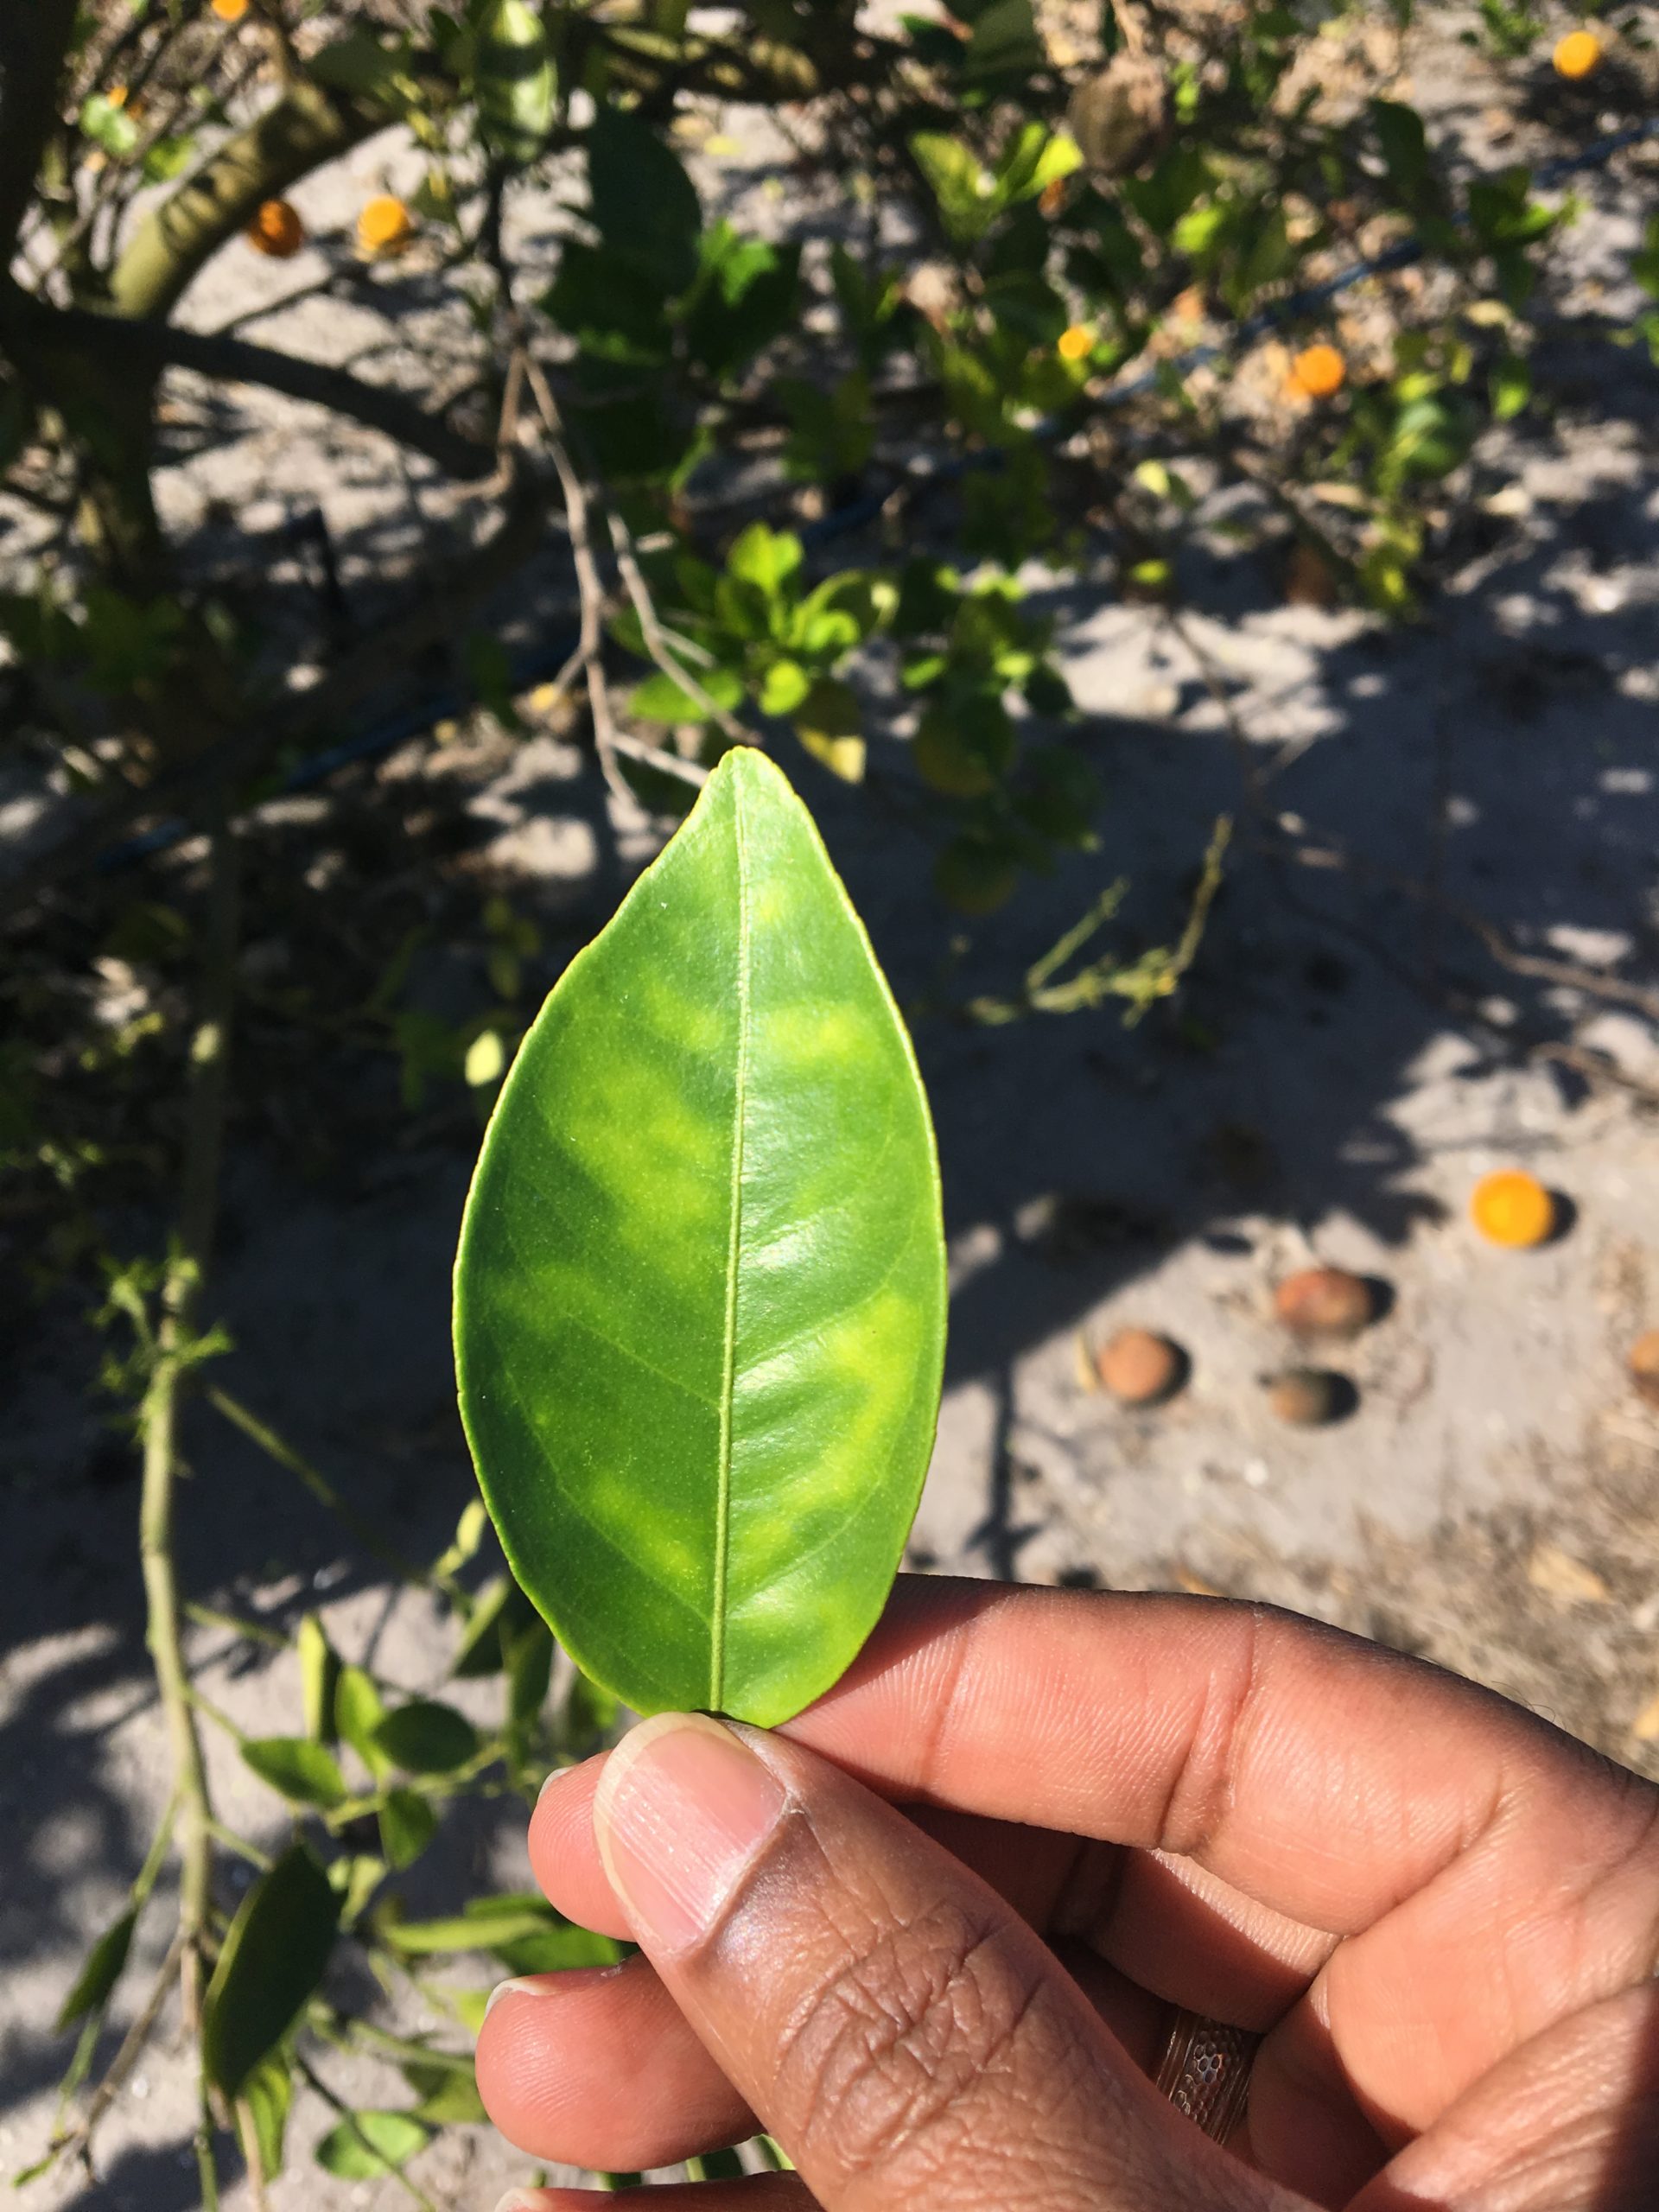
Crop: unknown
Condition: citrus_citrus_greening_disease